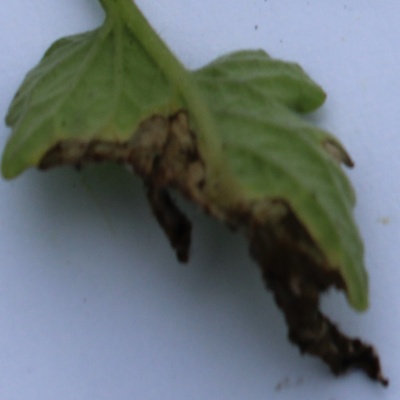
Crop: Tomato
Condition: leaf blight